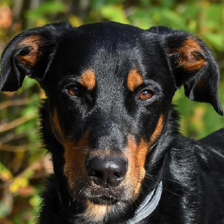
Label: animals